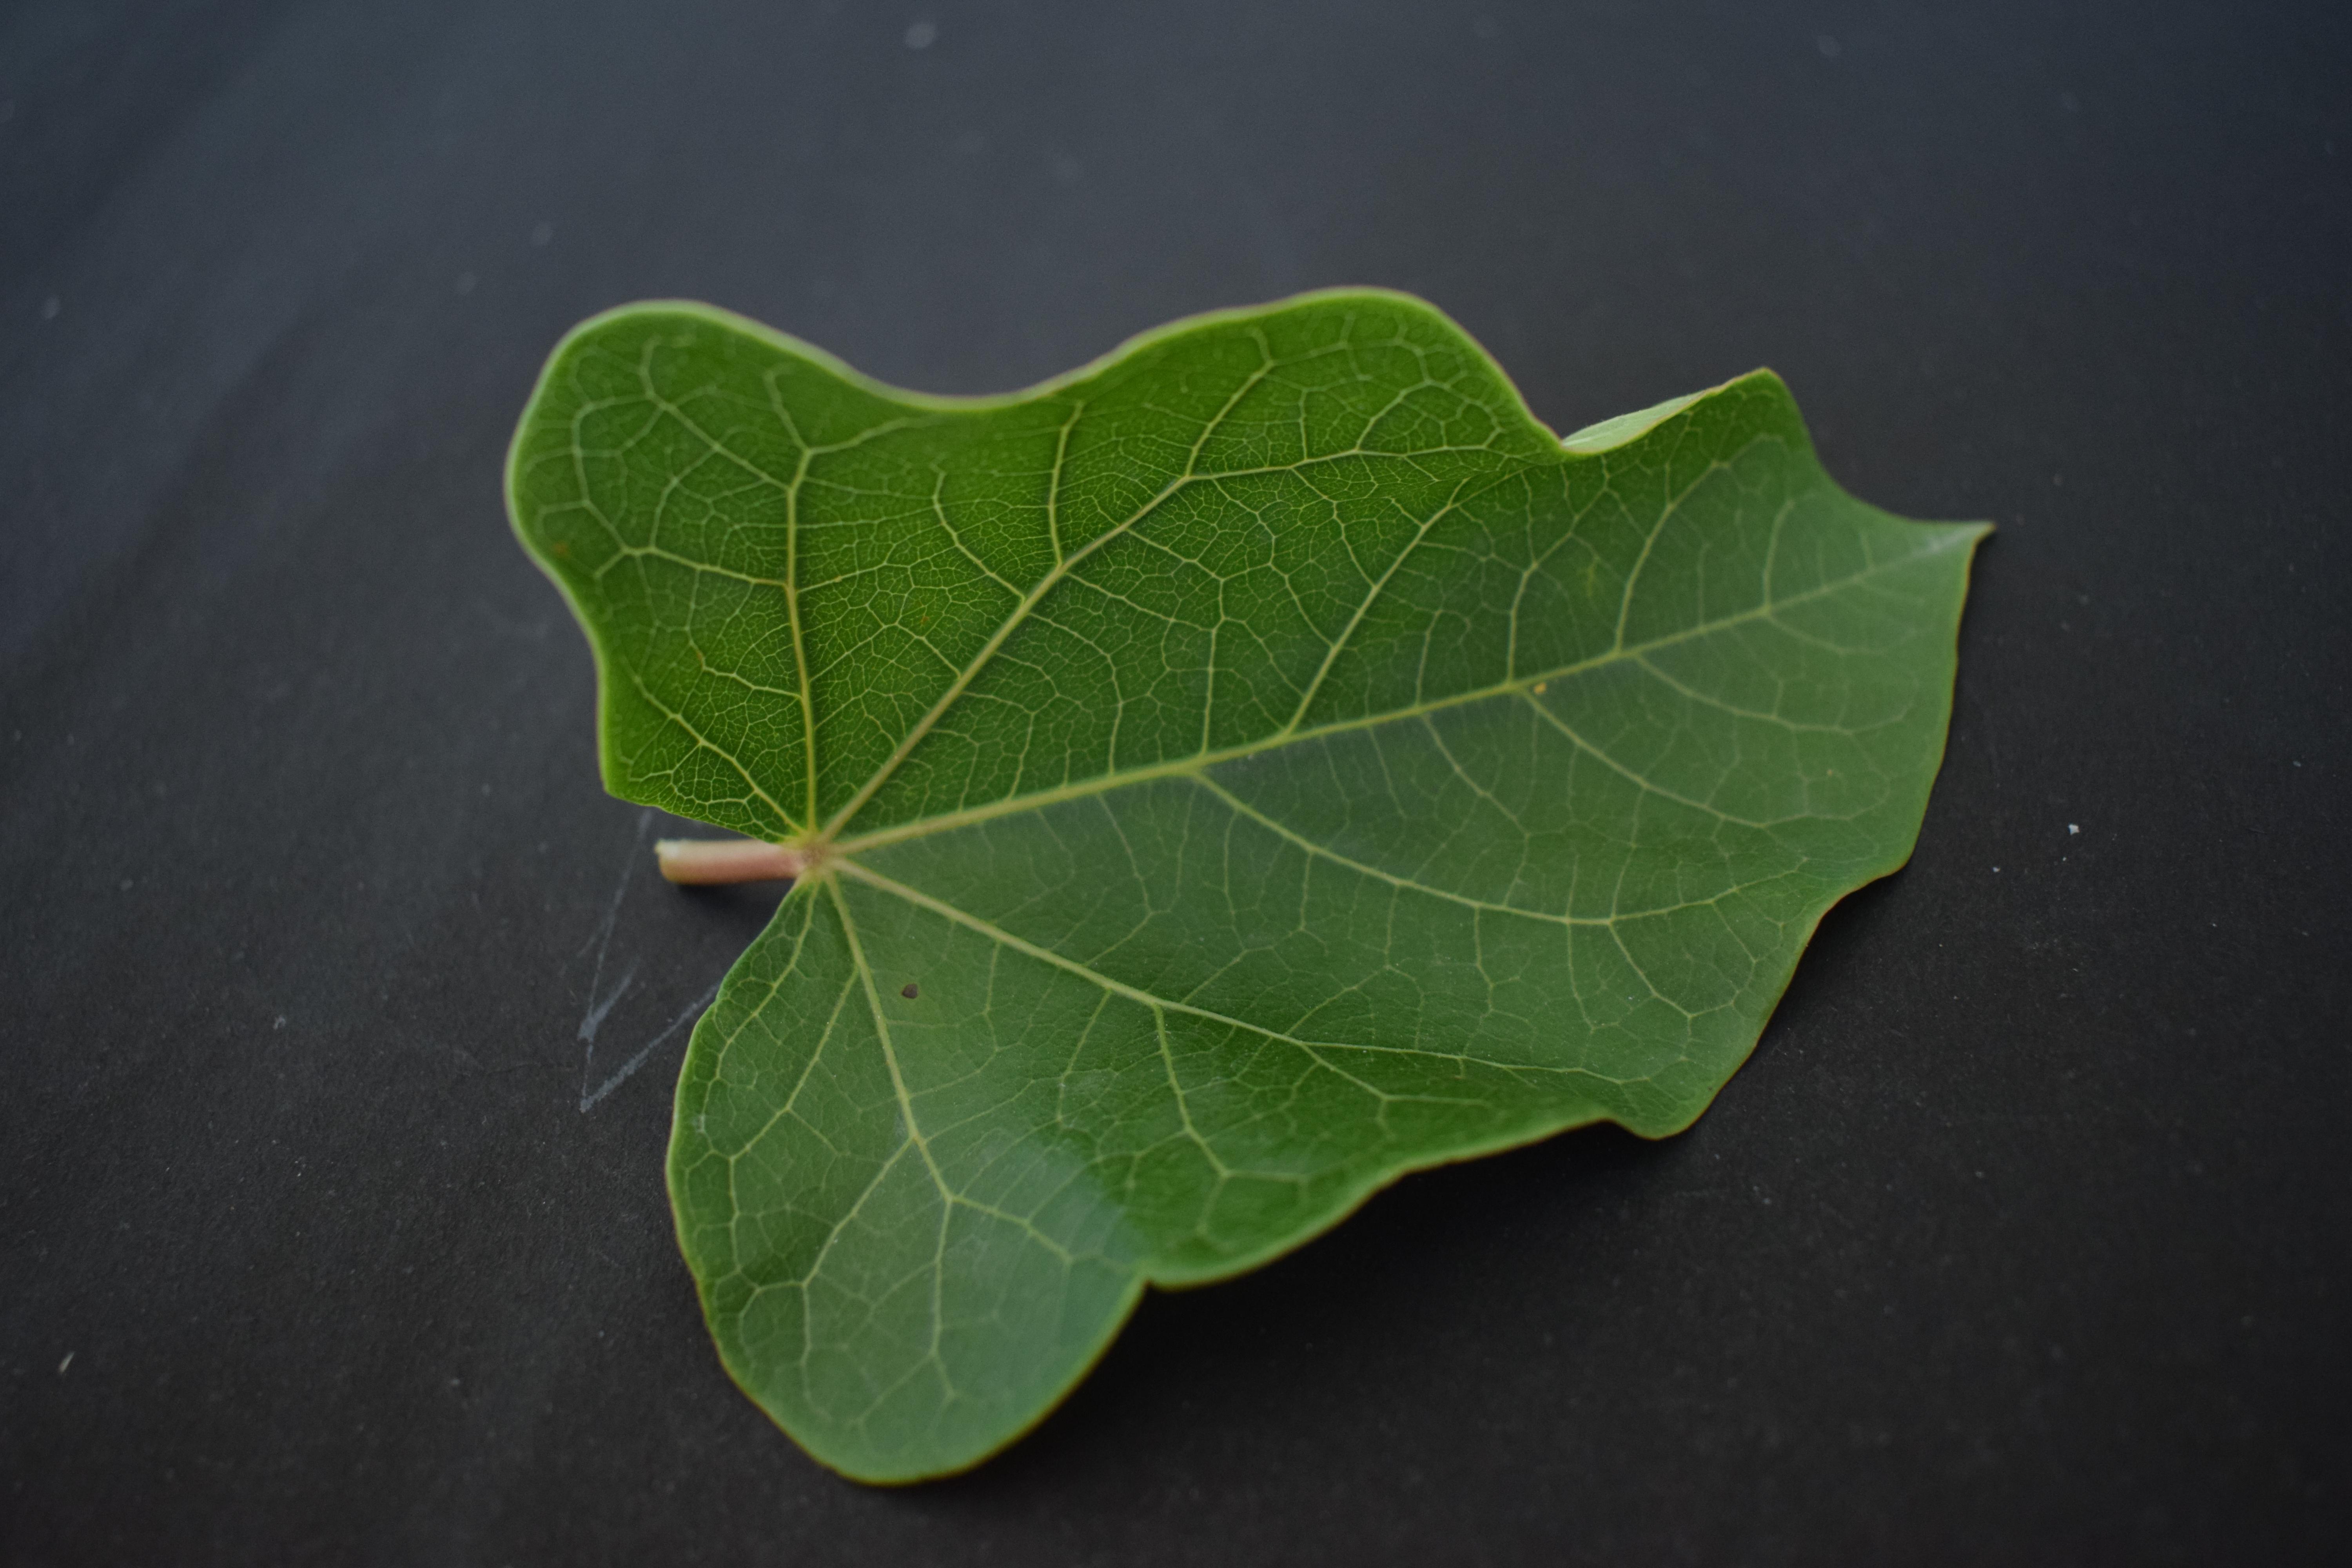
Plant species: Jatropha